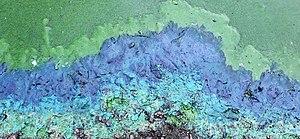
L'histoire de la Terre couvre approximativement 4,5 milliards d'années, depuis la formation de la Terre à partir de la nébuleuse solaire jusqu'à l'époque actuelle.